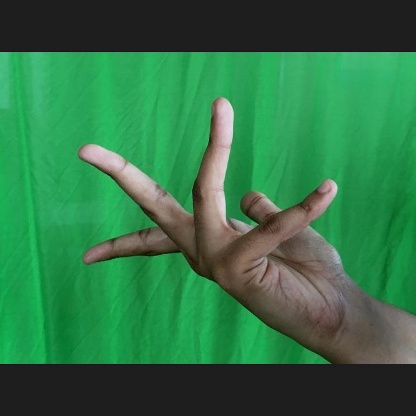
Mudra: Alapadmam